Otok, Cerknica

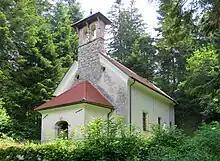
Saints Primus and Felician Church

The church in Otok is dedicated to Saints Primus and Felician. It was first mentioned in written documents in 1526 and was remodeled in the 17th century. The church consists of an entry portico, a rectangular nave with a bell gable, and a small octagonal chancel walled on three sides. The church is surrounded by a low wall. The church stands on a rise east of the village in the southern part of the Cerknica Karst Field.